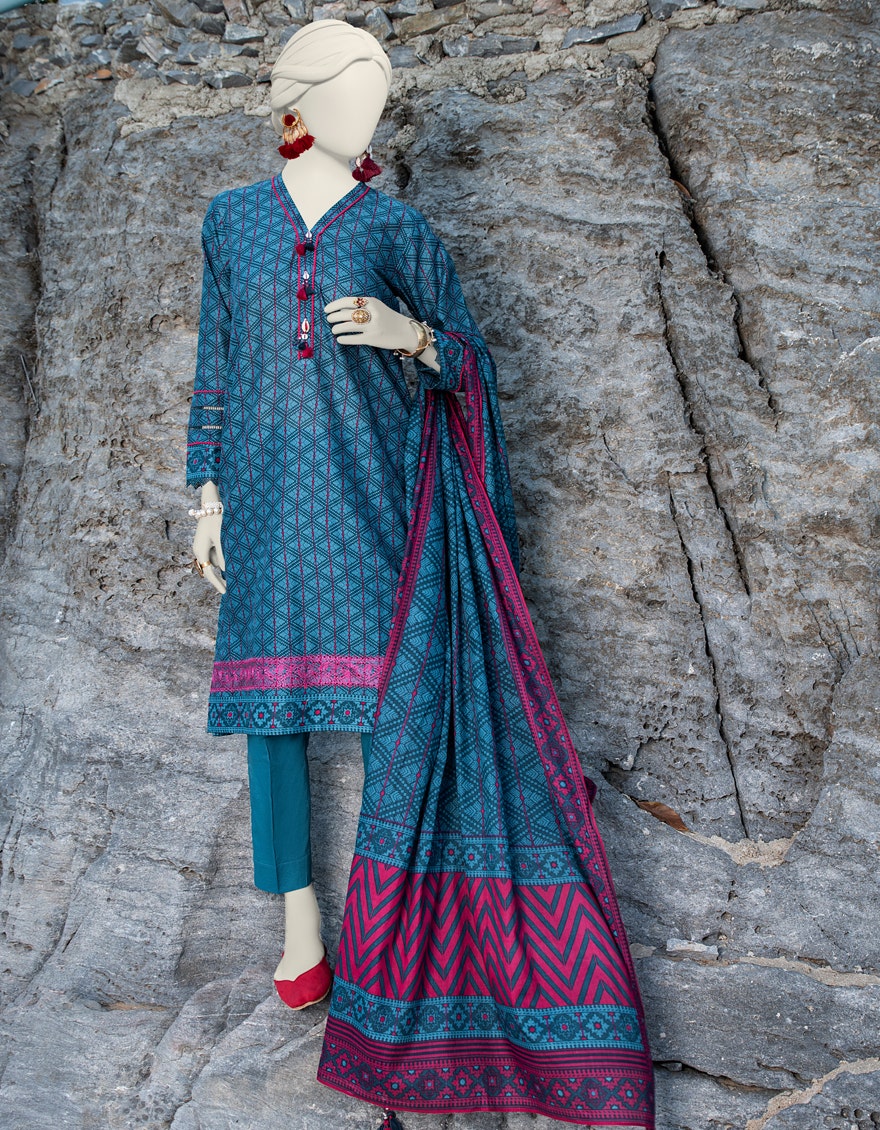
blue and pink khan embroidered lawn suit